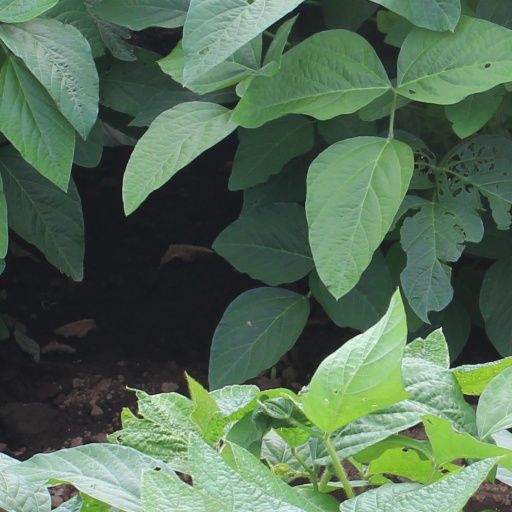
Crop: soybean